Vakarel

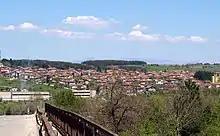
View of Vakarel

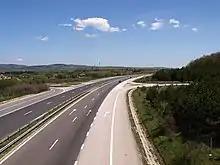
Trakiya motorway Vakarel junction

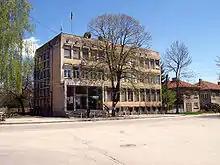
Vakarel Town hall

Population: 1984 people. It is situated in the Sredna Gora mountains, within Ihtiman Municipality. The village is an important transport knot along the Sofia - Plovdiv railway route. The Trakiya motorway runs near Vakarel. Vakarel is 822 meters above sea level.